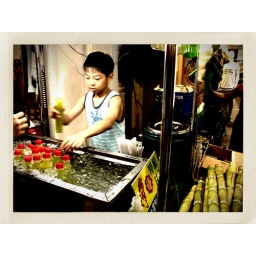
Young kid selling sugar cane juice at a street market in Taipei.